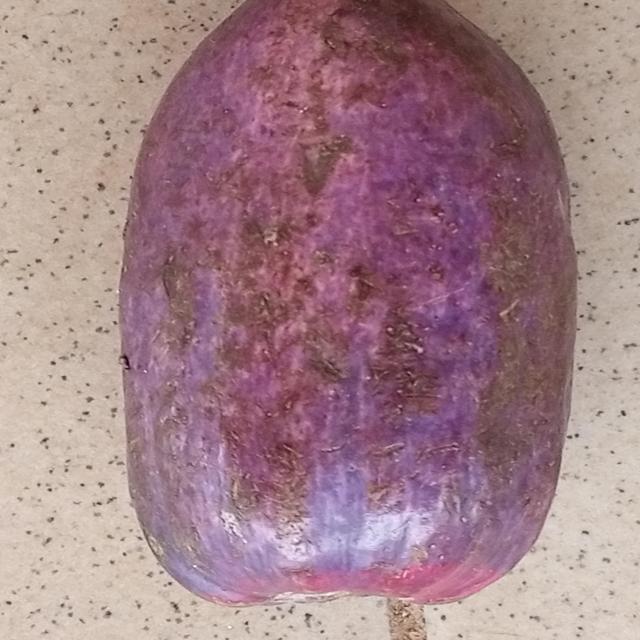
Plum grade: unaffected